Suzette Charles

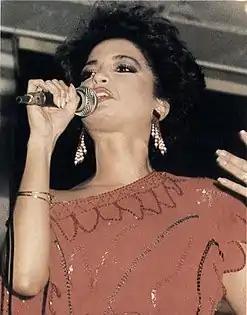
Charles performing in 1985

Charles worked from a young age in singing, modelling and acting on stage and television. She appears on the original soundtrack of film adaptation of the musical 'Hair'. Charles was cast in the role of Crissy singing the song 'Frank Mills' but was ultimately cut from the film production. She acted on the ABC soap opera "Loving", CBS television series "Frank's Place" and performed on "This Morning", a British talk show. She hosted a show on Bravo, "Arts-Break". She narrated the motion picture "Beyond The Dream". She has appeared on stage singing with Stevie Wonder, Alan King, Joel Grey, Sammy Davis Jr., Bill Cosby and Frank Sinatra.